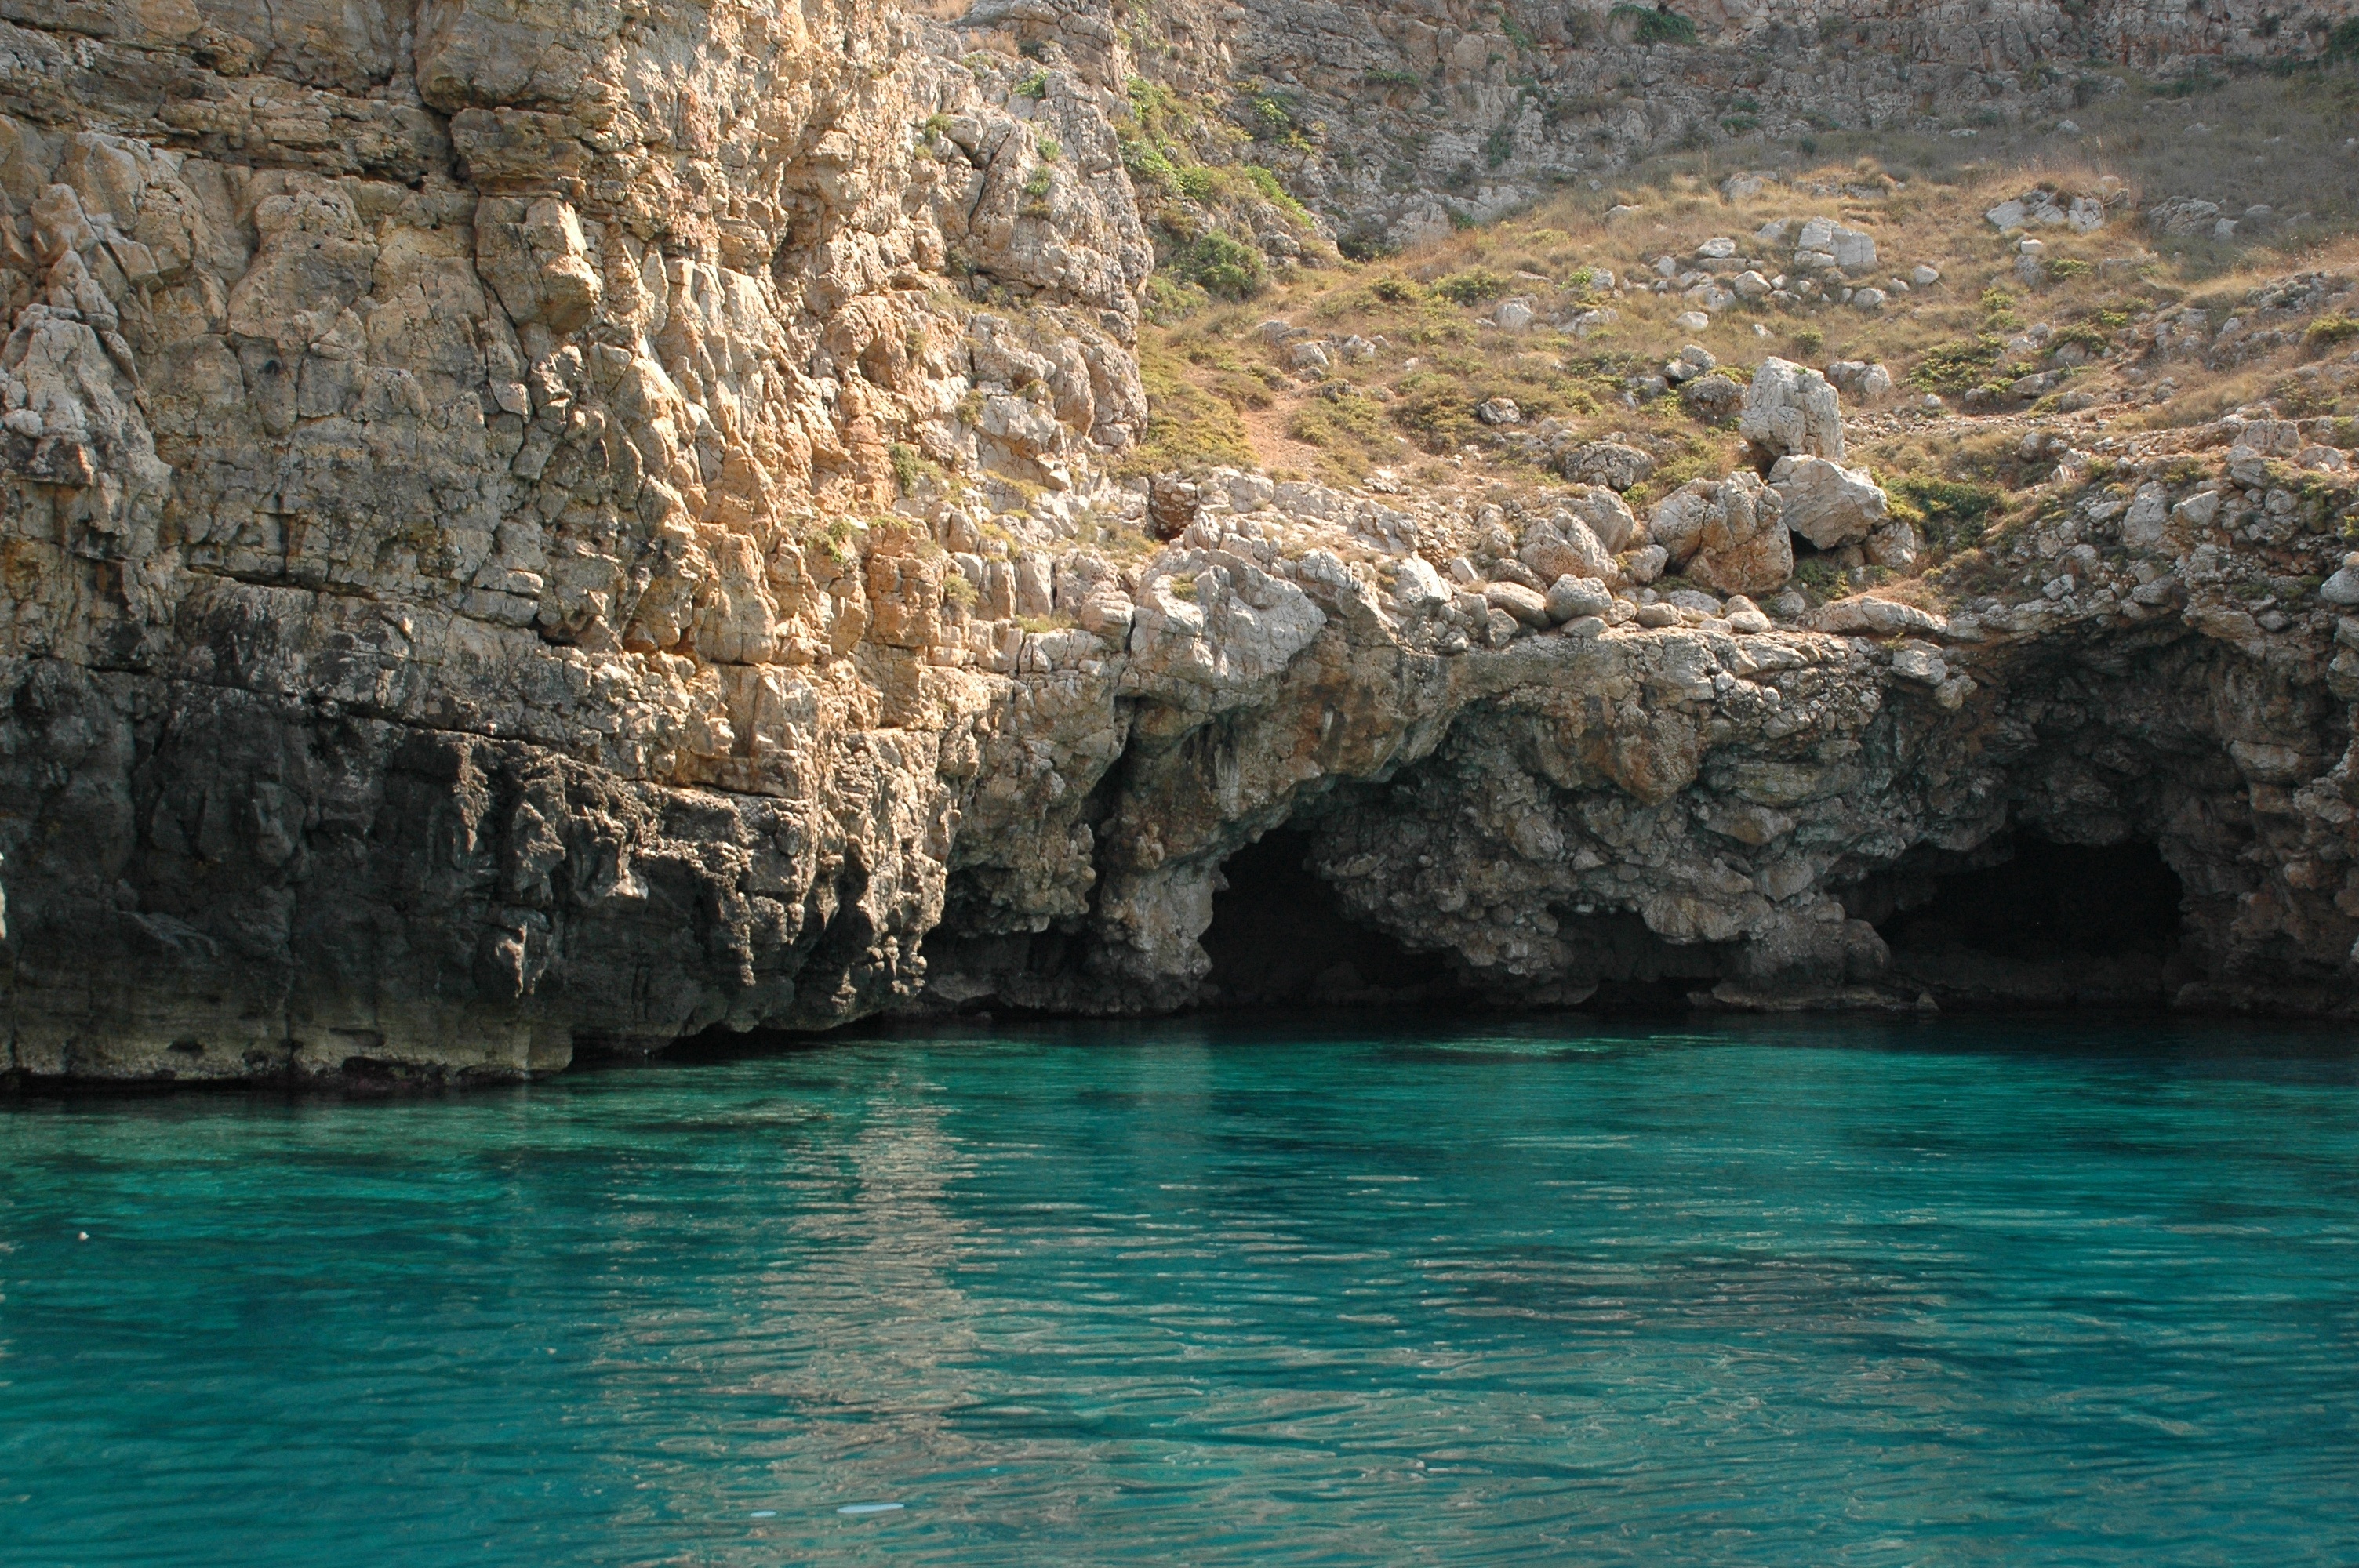
sea, coast, formation, cliff, cave, bay, terrain, caves, wadi, landform, sea cave, geographical feature, porto selvaggio, puglia regional park